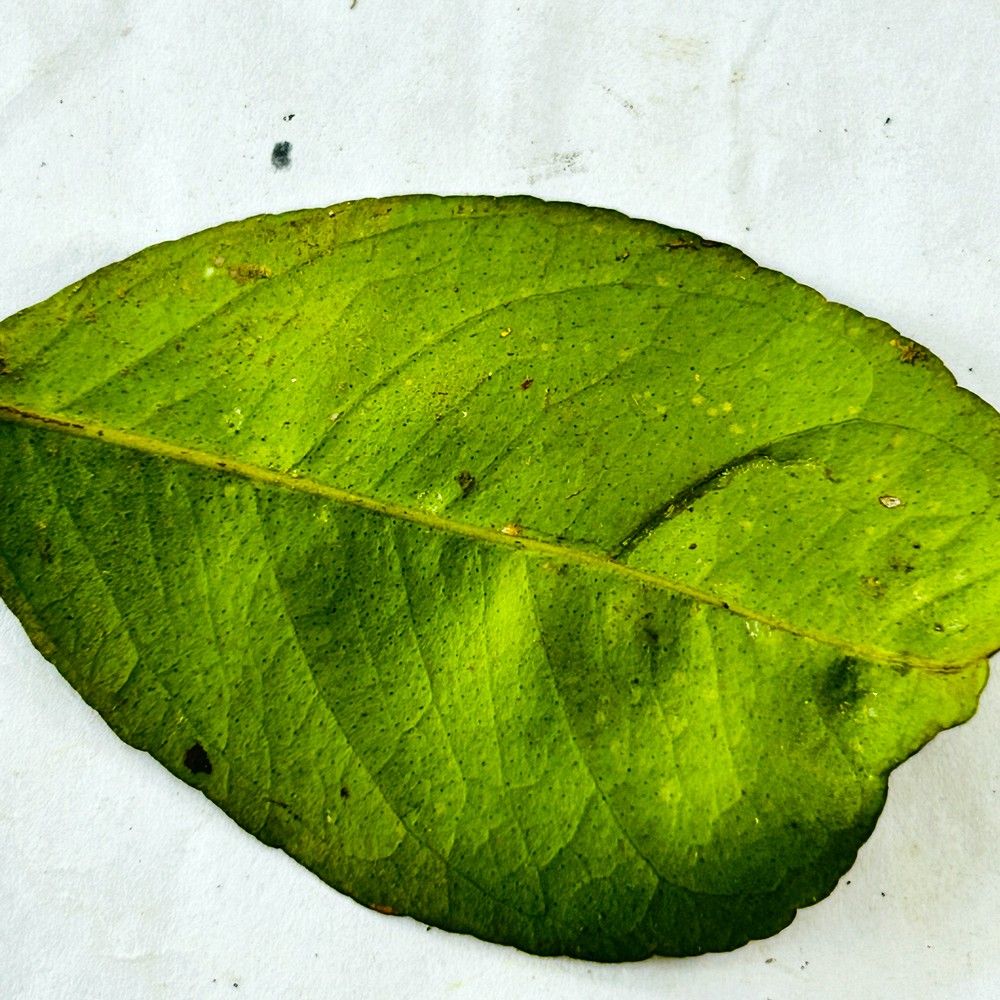
Label: Sooty Mould